Los Angeles Metropolitan Transit Authority

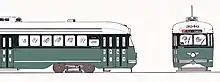
Streetcar livery under LAMTA

The agency's powers were expanded in 1954, authorizing it to study and propose an extensive regional transit system. In 1957, another expansion of the agency's powers authorized it to operate transit lines, and it subsequently purchased the bus and streetcar lines then being operated by Metropolitan Coach Lines, which had taken over passenger service of the Pacific Electric Railway in 1953, as well as the bus and streetcar lines of the Los Angeles Transit Lines, successor to the Los Angeles Railway. Both companies, as well as MCL subsidiary Asbury Rapid Transit System, were acquired for $34 million (equivalent to $ in ). The MTA began operating the lines on March 3, 1958, and continued to do so until the agency was taken over by the Southern California Rapid Transit District on November 5, 1964.